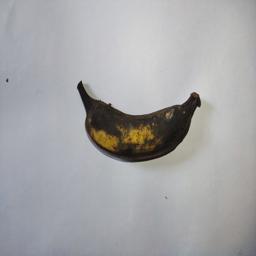
Ripeness: Overripe